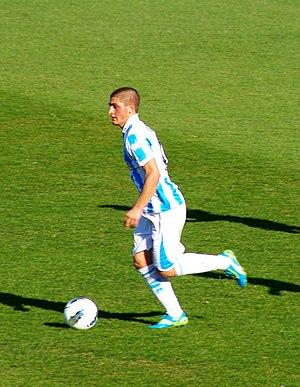
Marco Verratti, né le 5 novembre 1992 à Pescara, est un footballeur international italien qui évolue au poste de milieu de terrain au Paris Saint-Germain.